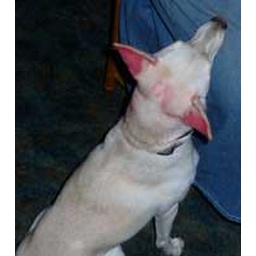
Snikki, in her Celtic Hellhound costume - the white dog with red ears!